Pila ampullacea

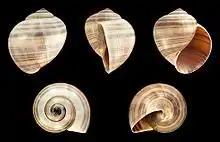
Five views of a shell of "Pila ampullacea"

"Pila ampullacea", together with "Pila pesmei", are indigenous rice field snail species traditionally eaten in Thailand that have been displaced by the invasive golden apple snail, "Pomacea canaliculata".